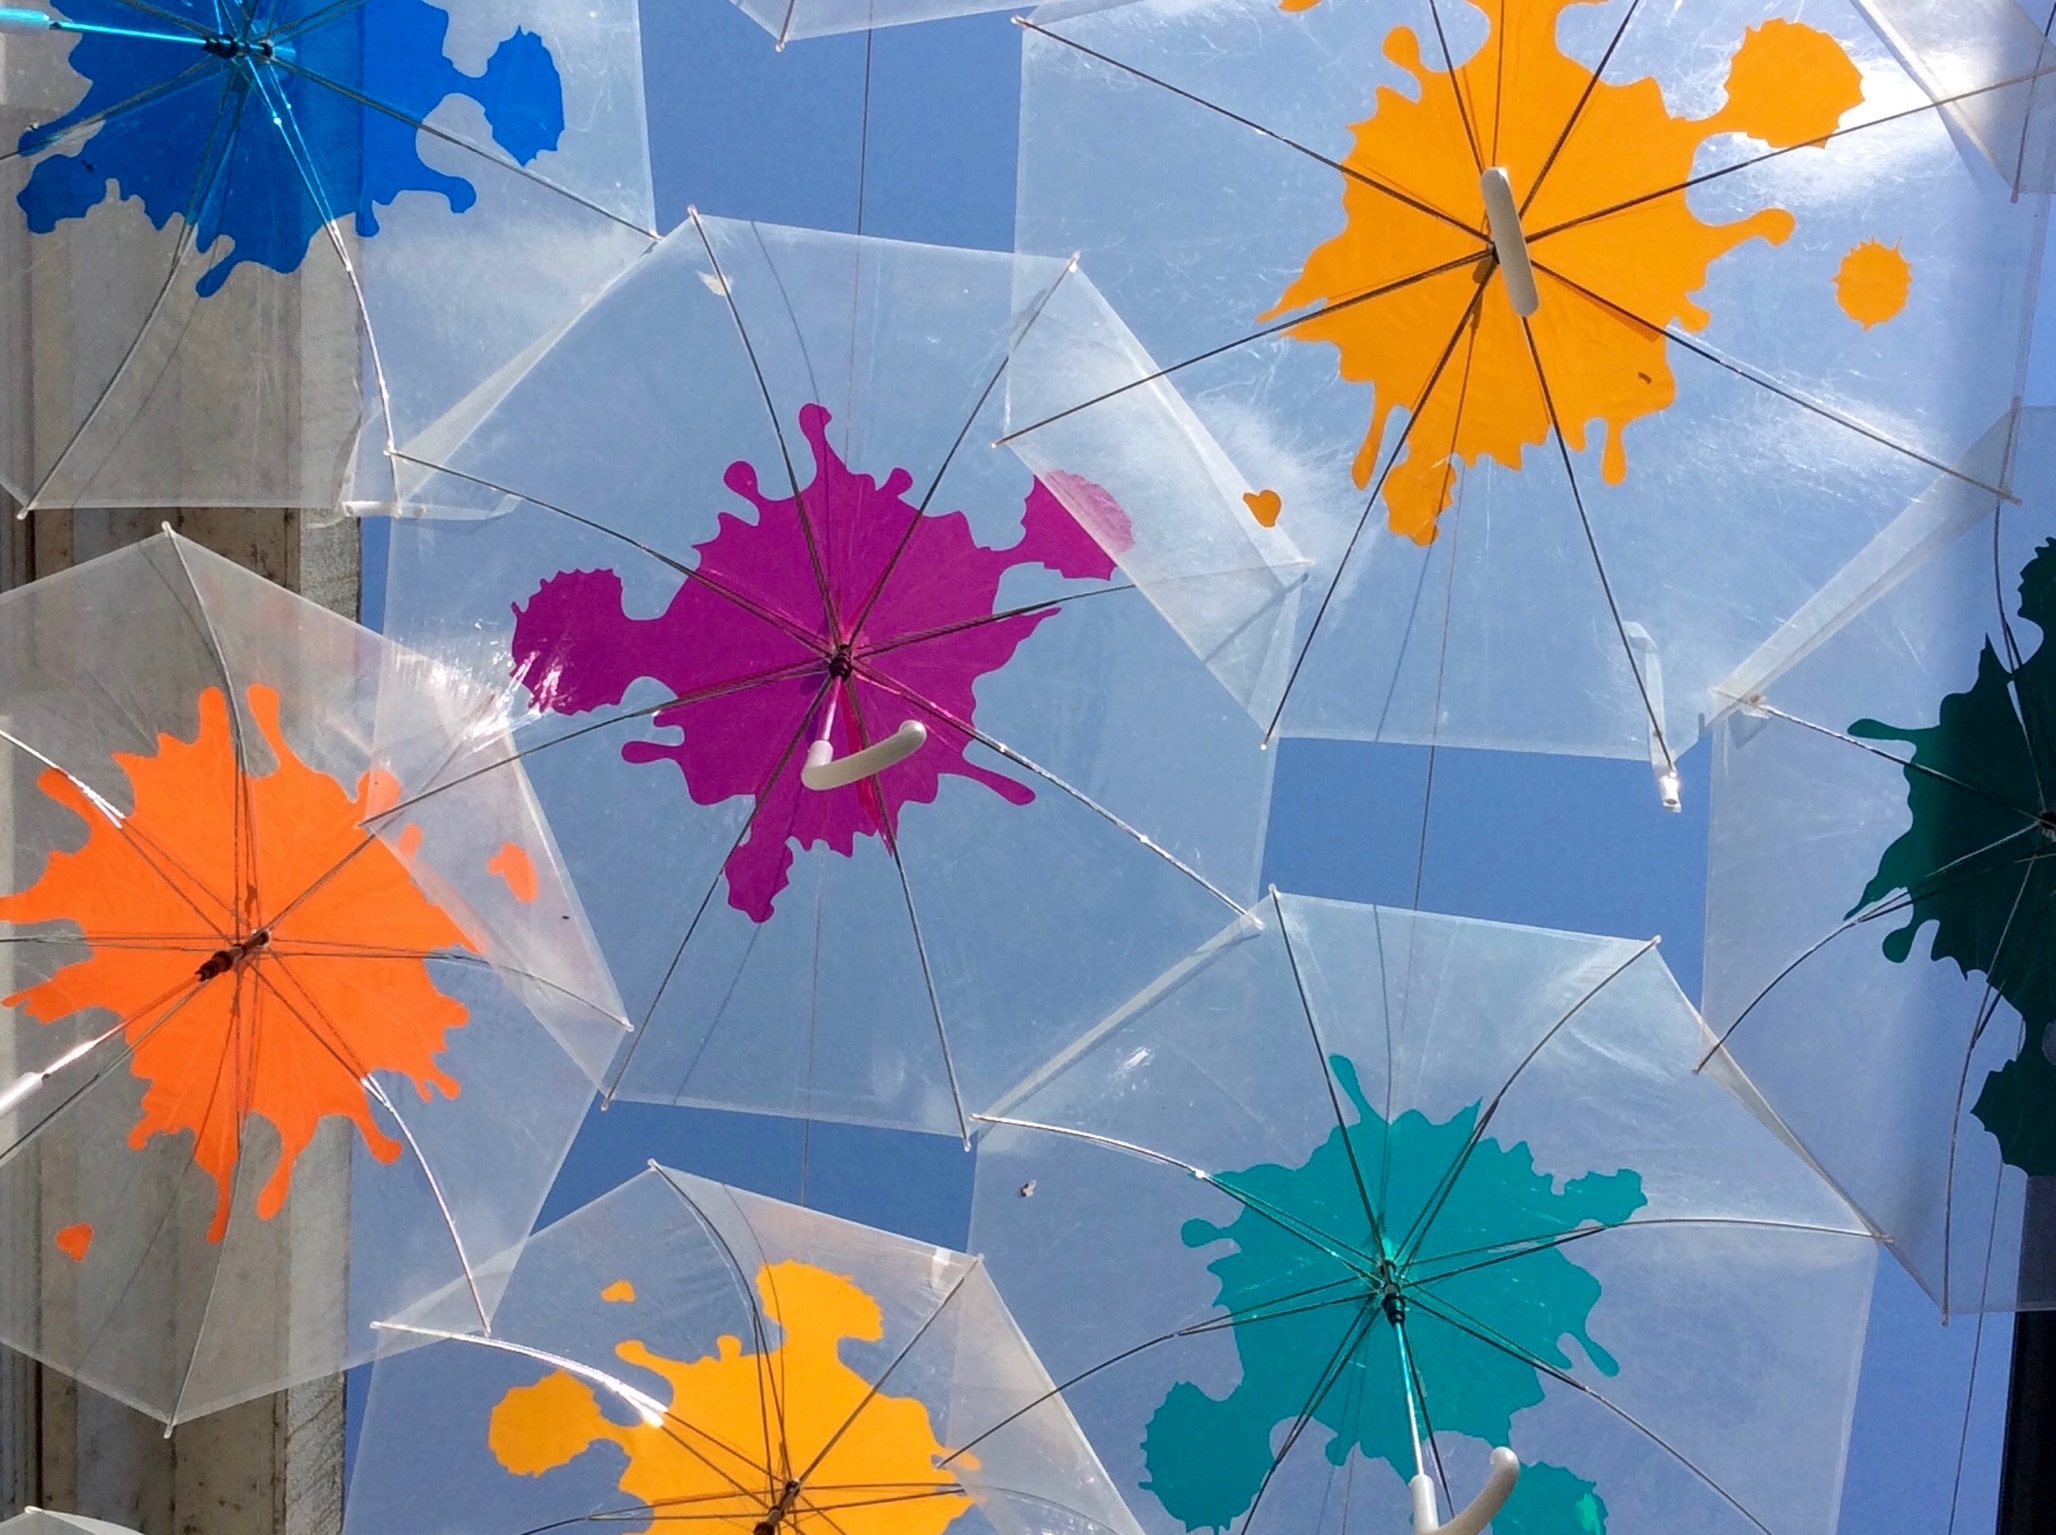
street, wheel, flower, line, umbrella, color, blue, art, festival, symmetry, decorations, shape, agueda